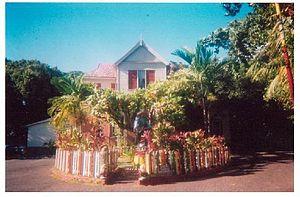
Le musée Bob Marley ou Island House de Kingston, capitale de la Jamaïque, est la maison du XIXᵉ siècle de style colonial, de la légende rasta internationale du reggae Bob Marley. Cette résidence principale jamaïcaine, et studio d'enregistrement mythique Tuff Gong Studio, du label musical Tuff Gong, ou il vie de 1970 à sa disparition en 1981, est un musée consacré à l'artiste depuis 1985, et siège de sa Fondation Bob Marley.